Question: Please indicate a possible affordance area of the bicycle that can be used for sitting on
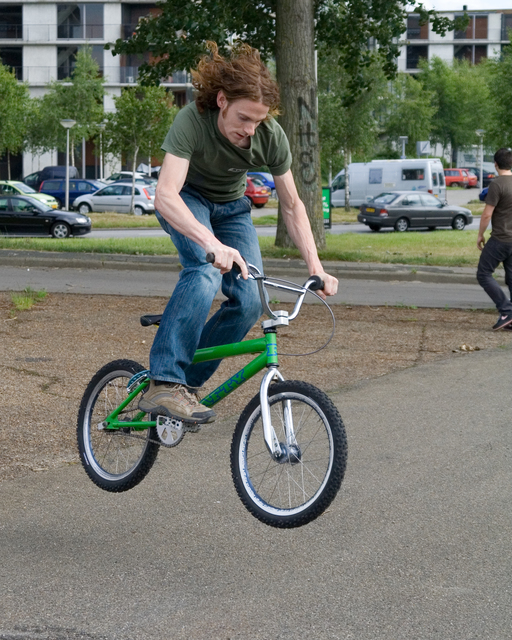
Answer: [138.951, 312.465, 170.097, 328.54]